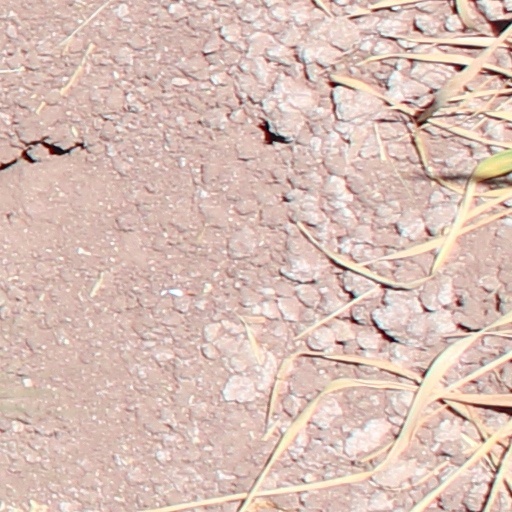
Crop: wheat